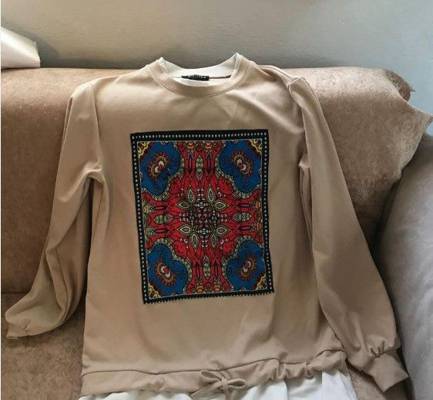
Waste category: clothes